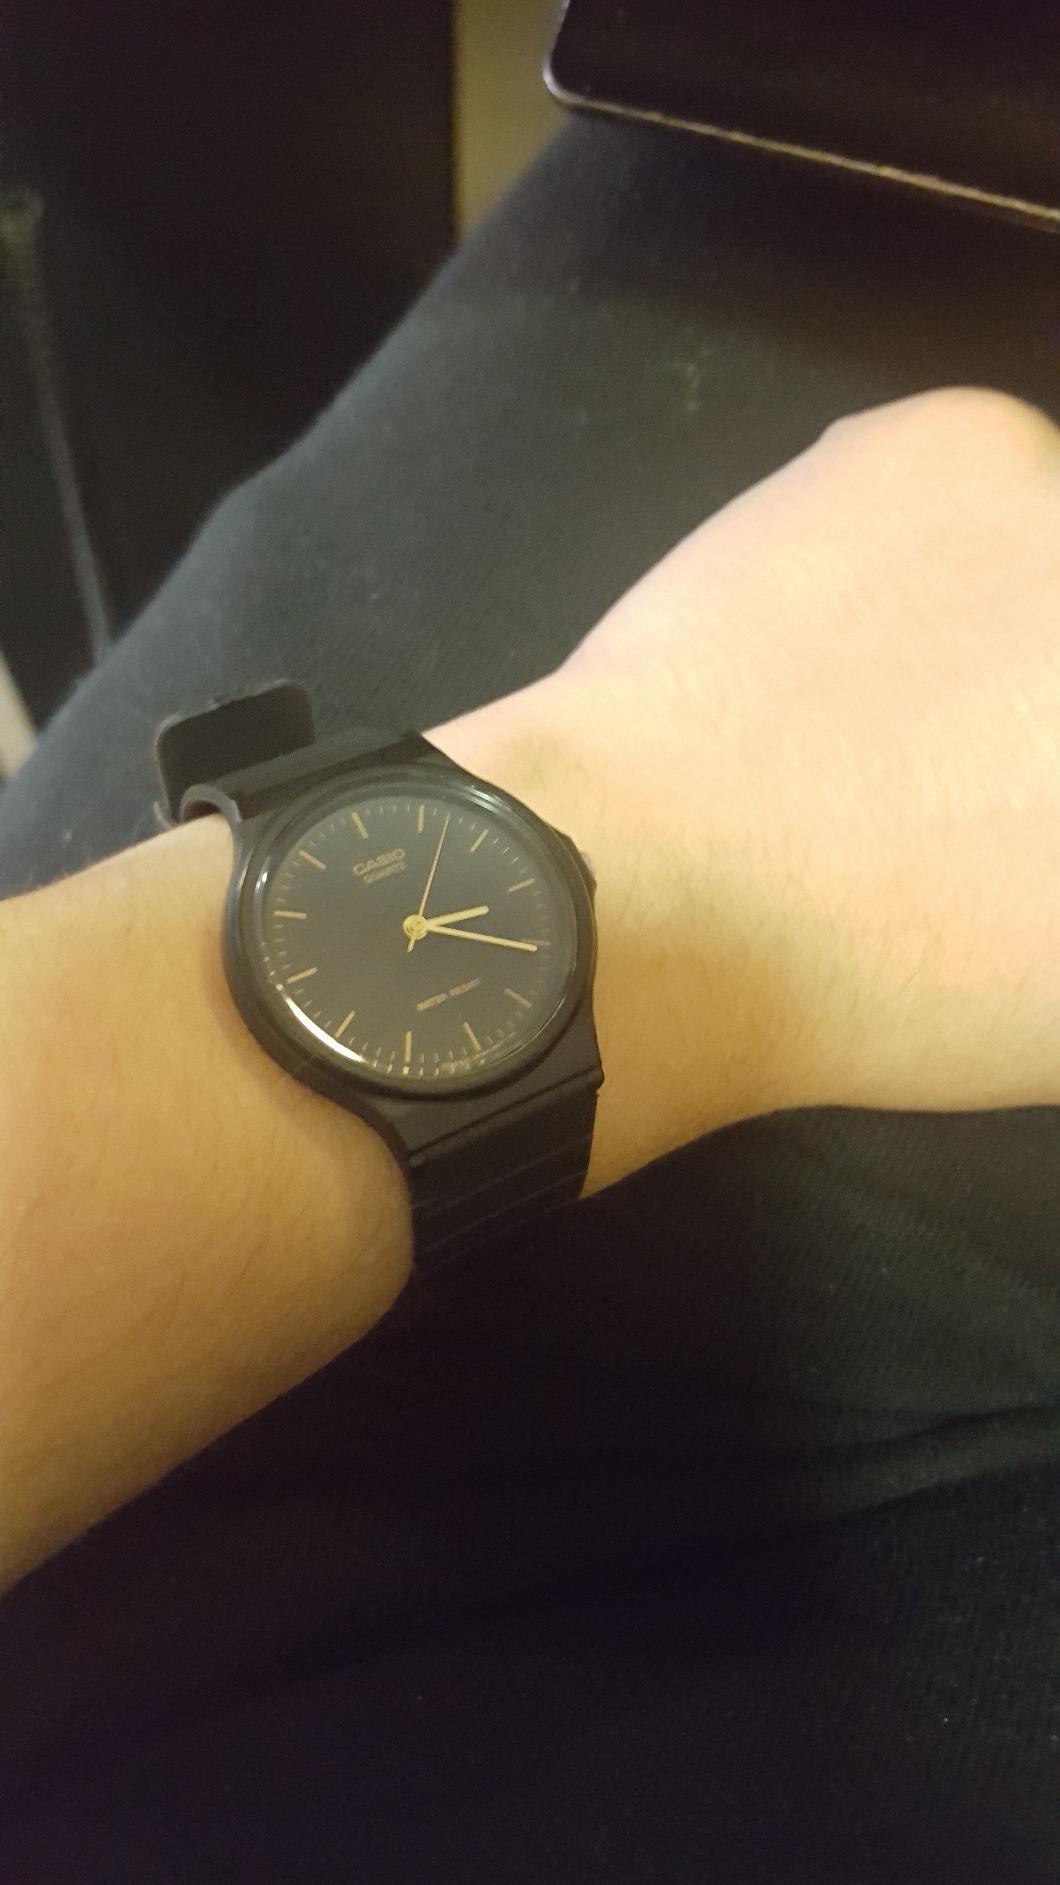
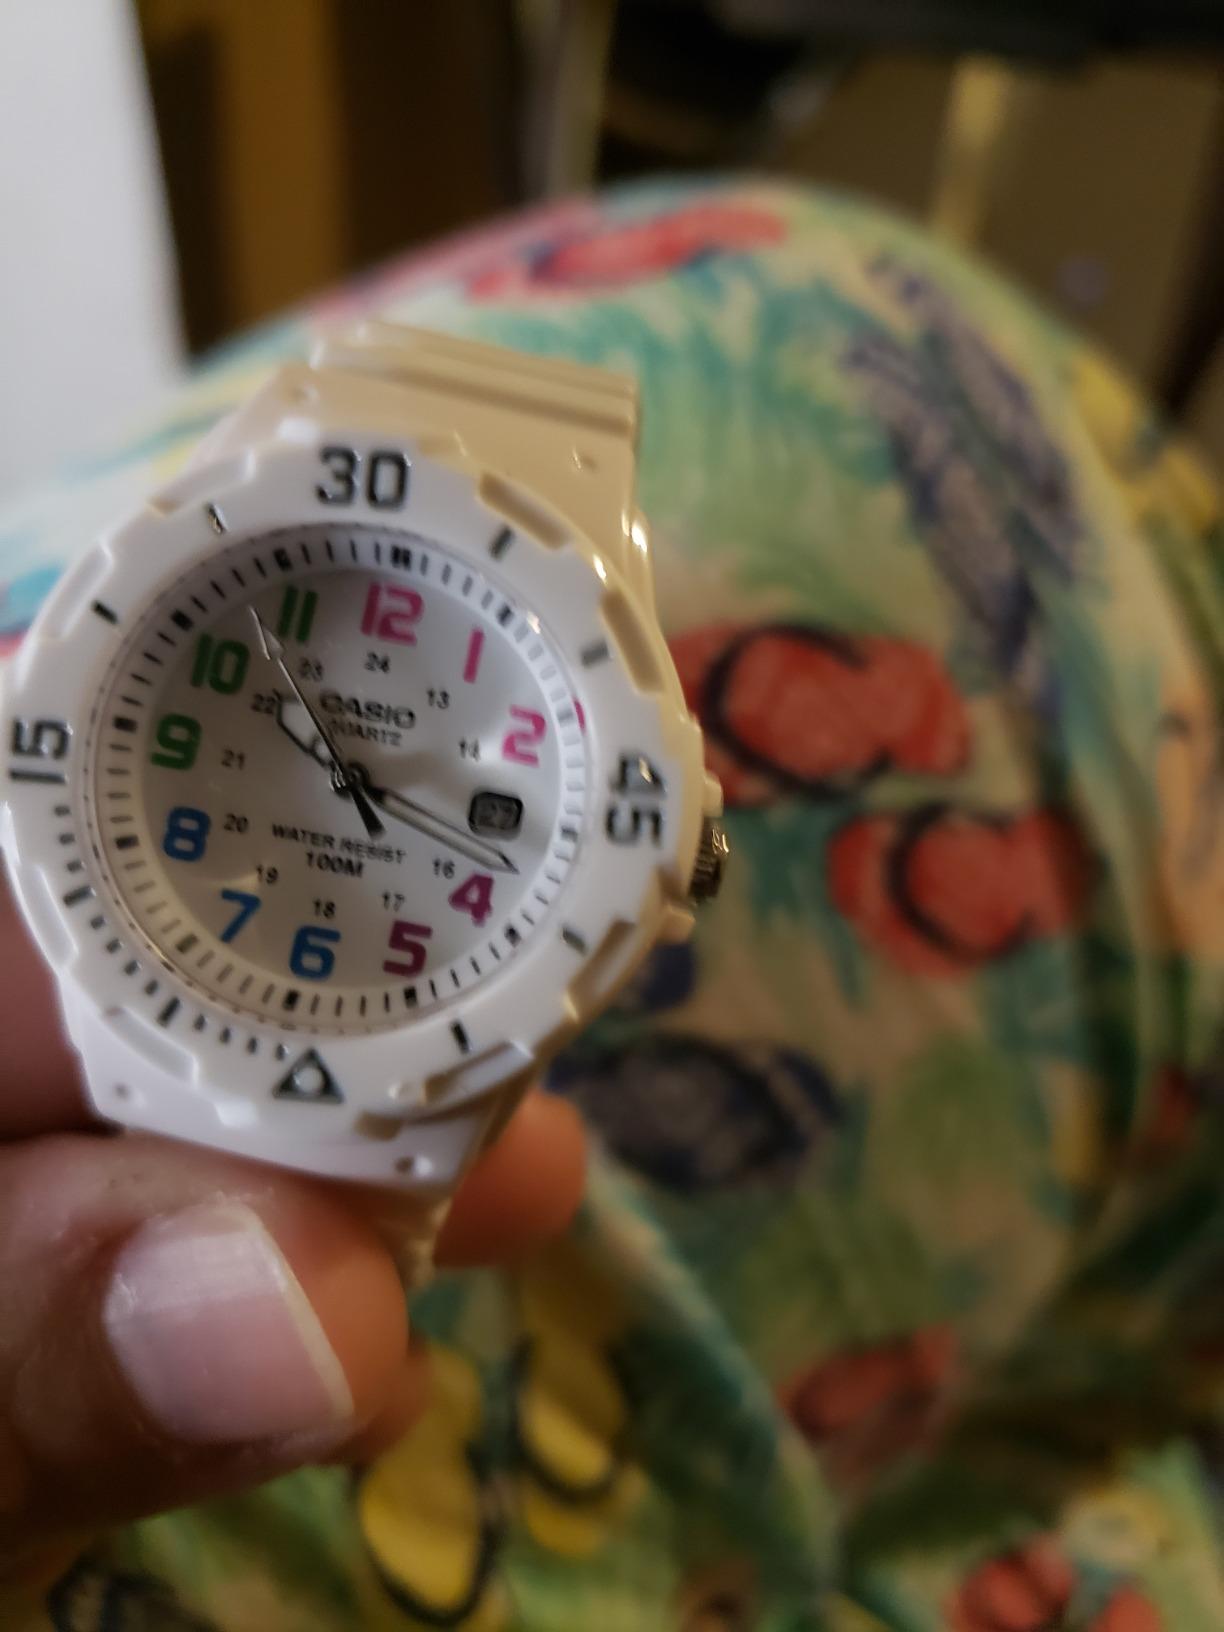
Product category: accessories_watch
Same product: no